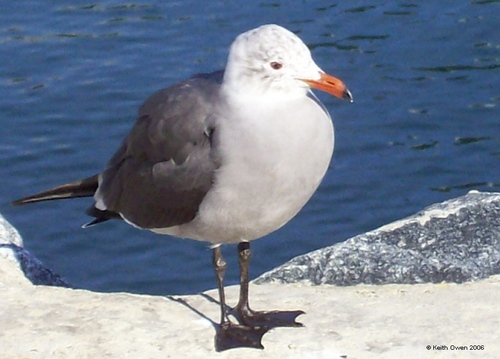
the bird has a curved bill that is orange and black.
a dormant slow looking bird with a spark of interest for foodthe bird has a white head and crown with orange eyering and bill, as well as a grey abdomen and black coverts.
this bird has a light gray body, with dark gray wings and tail feathers, a orange bill with a dark gray tip and dark gray webbed feetmedium to large white grey and black bird with long black tarsus and webbed black feeta bird with a puffed out white breast and black secondaries, webbed feet and an orange bill.
this white bird has gray wings, webbed black feet and an orange beak with dark gray at the tipthe bird has a puffy grey belly, large orange bill and white crown.
this bird has black webbed feet, and a curved orange bill.
this bird has white belly, orange long curved bill with black tip, and webbed foot.
Species: Heermann Gull